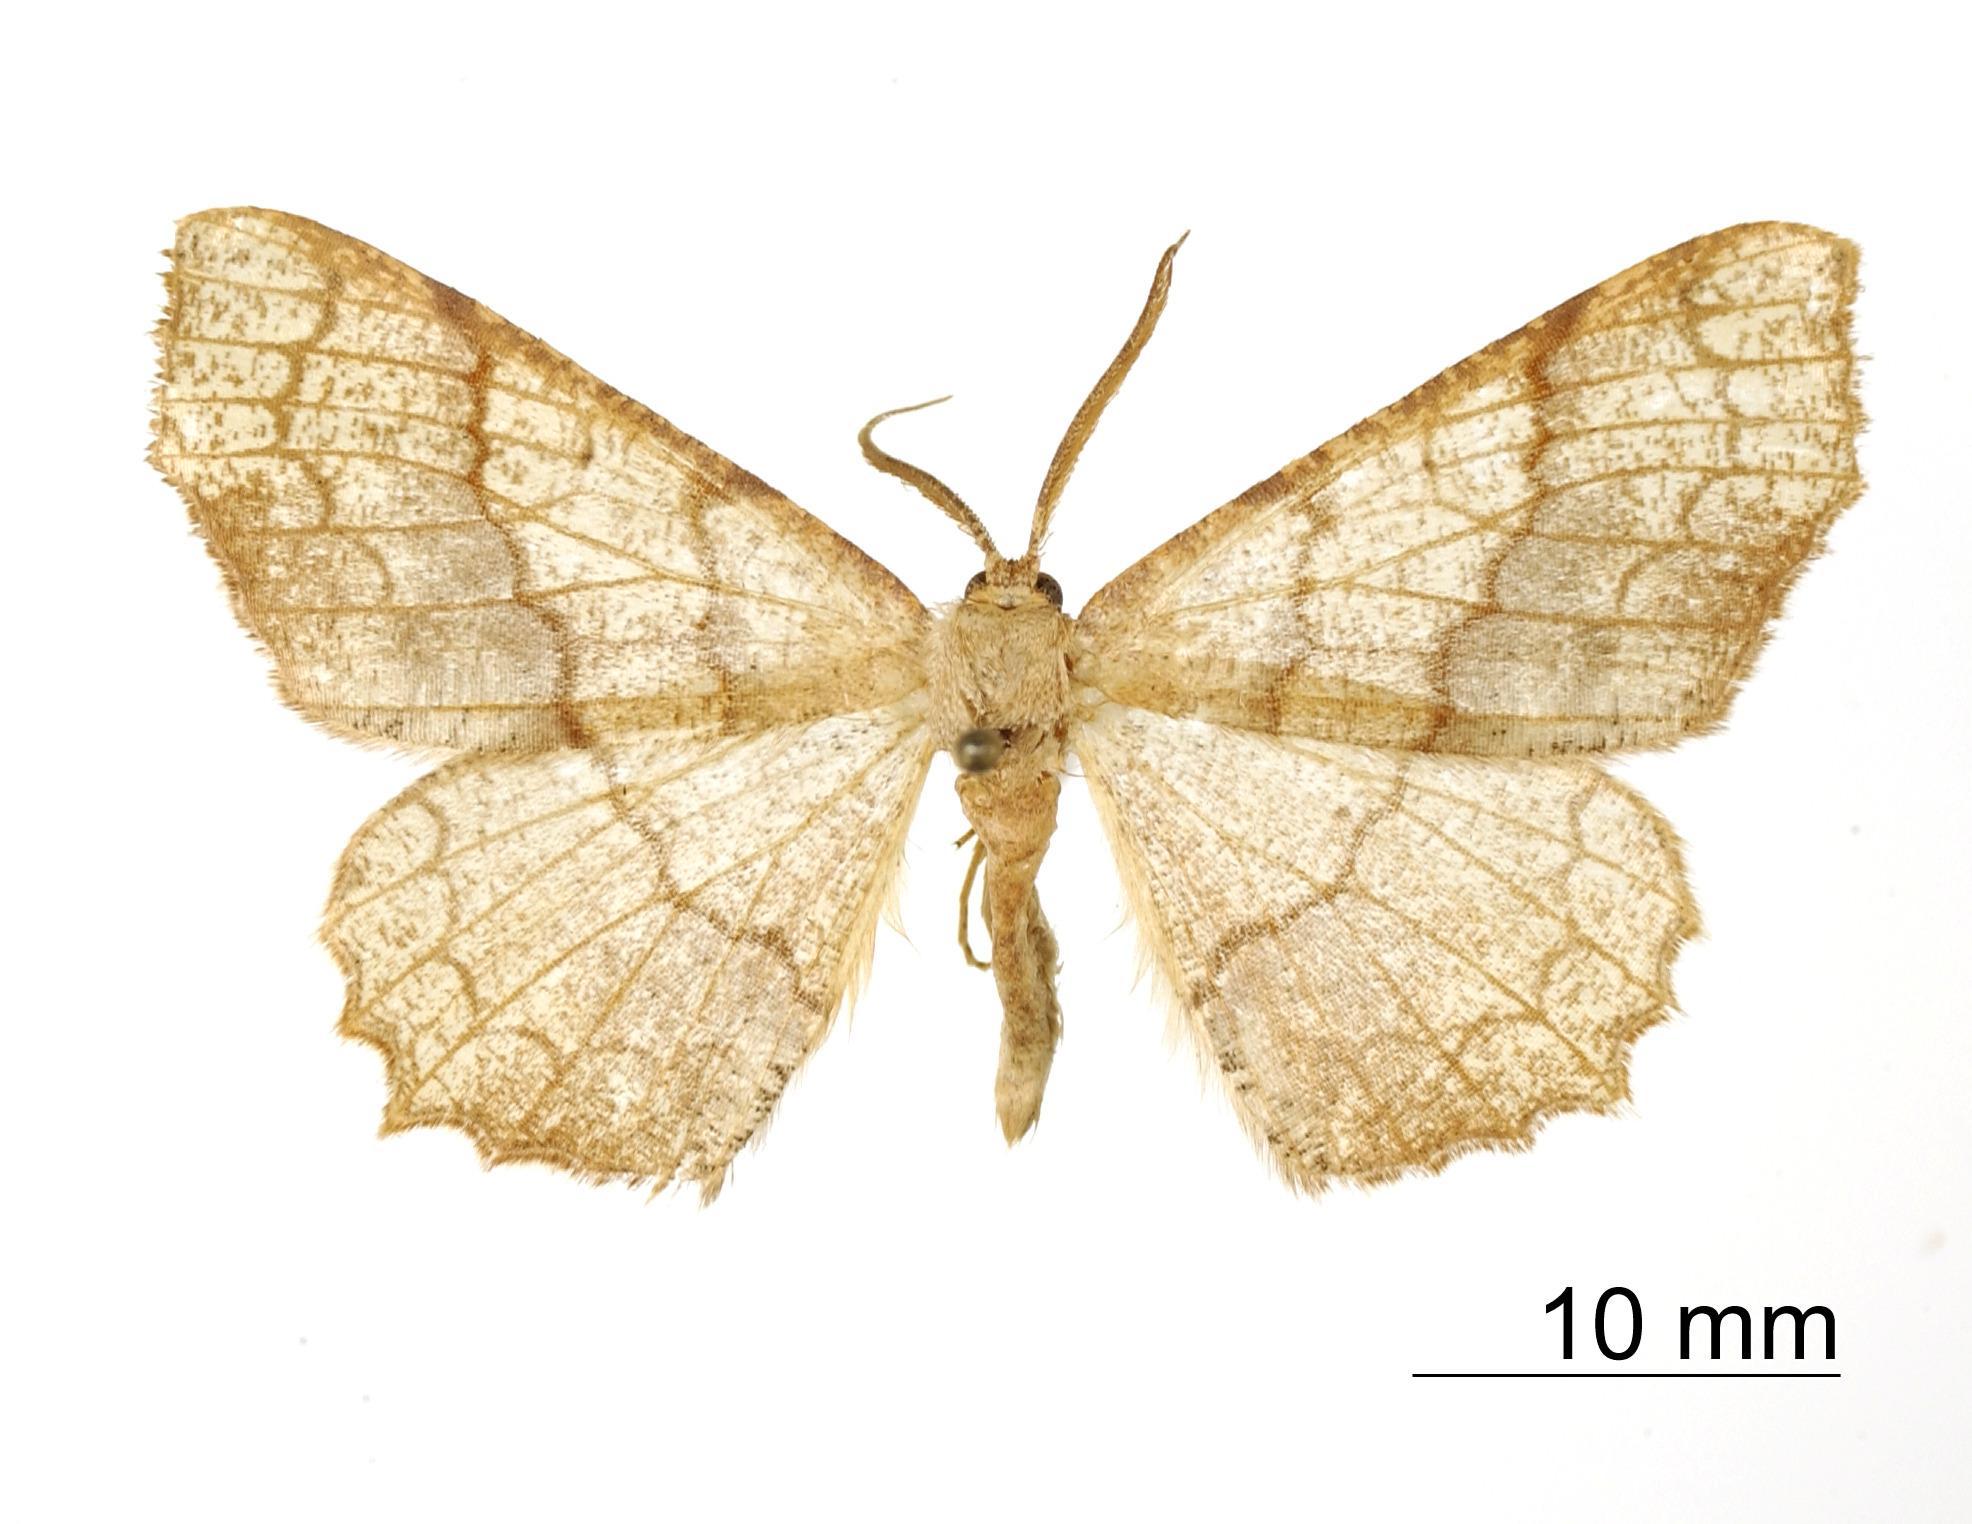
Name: Endropia undularia
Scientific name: Endropia undularia Dyar, 1910
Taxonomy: Animalia, Arthropoda, Insecta, Lepidoptera, Geometridae, Ennominae
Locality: Zacualpan, Mexico, Mexico